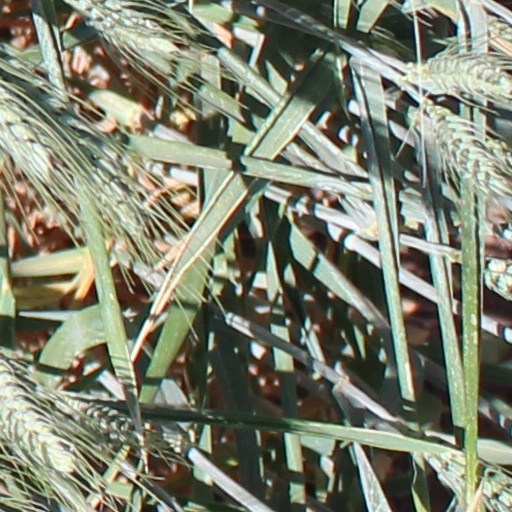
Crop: wheat